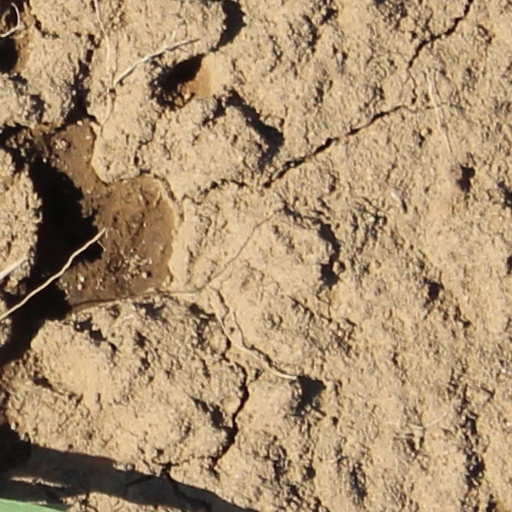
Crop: wheat